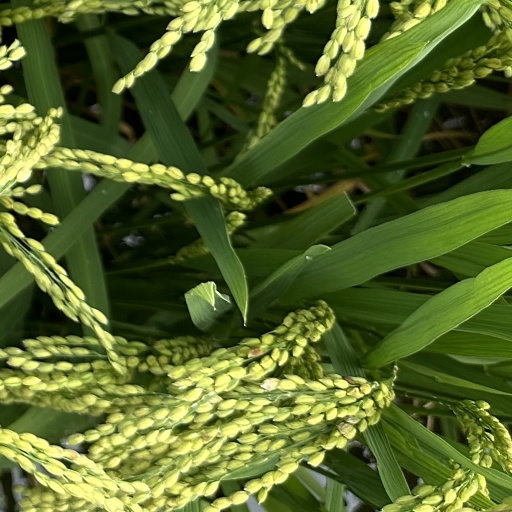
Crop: rice